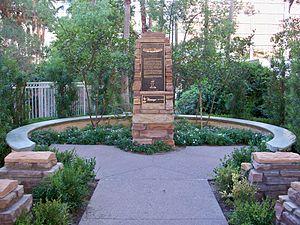
Benjamin Hymen Siegelbaum était un mafieux américain. Siegel est connu pour être un des gangsters les plus infâmes et les plus redoutés de son époque. Il fait partie de la Yiddish Connection. Décrit comme beau et charismatique, il est devenu l'un des premiers gangsters célèbres à faire les premières pages des journaux. Il est aussi connu pour avoir été un des pionniers dans le développement du Strip de Las Vegas. Siegel est non seulement influent au sein de la mafia juive mais, comme son ami et associé dans le gangstérisme Meyer Lansky, il a une influence significative au sein de la mafia américaine et du Syndicat national du crime juif et italien. Son surnom Bugsy, signifiant « le dingue », faisait référence à son tempérament sanguin.